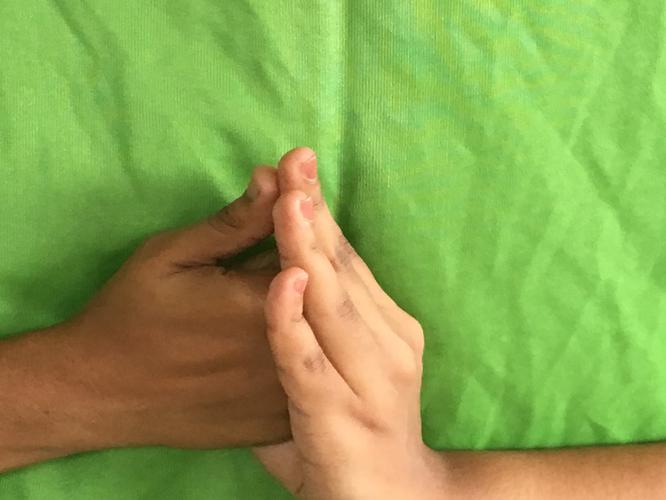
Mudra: Shanka
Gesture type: double_hand